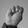
ASL letter: M